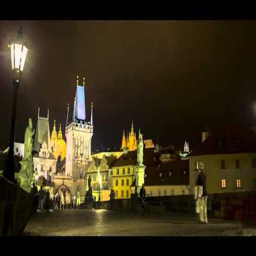
filled to the brim with architecture is a traveller 's dream come to life .